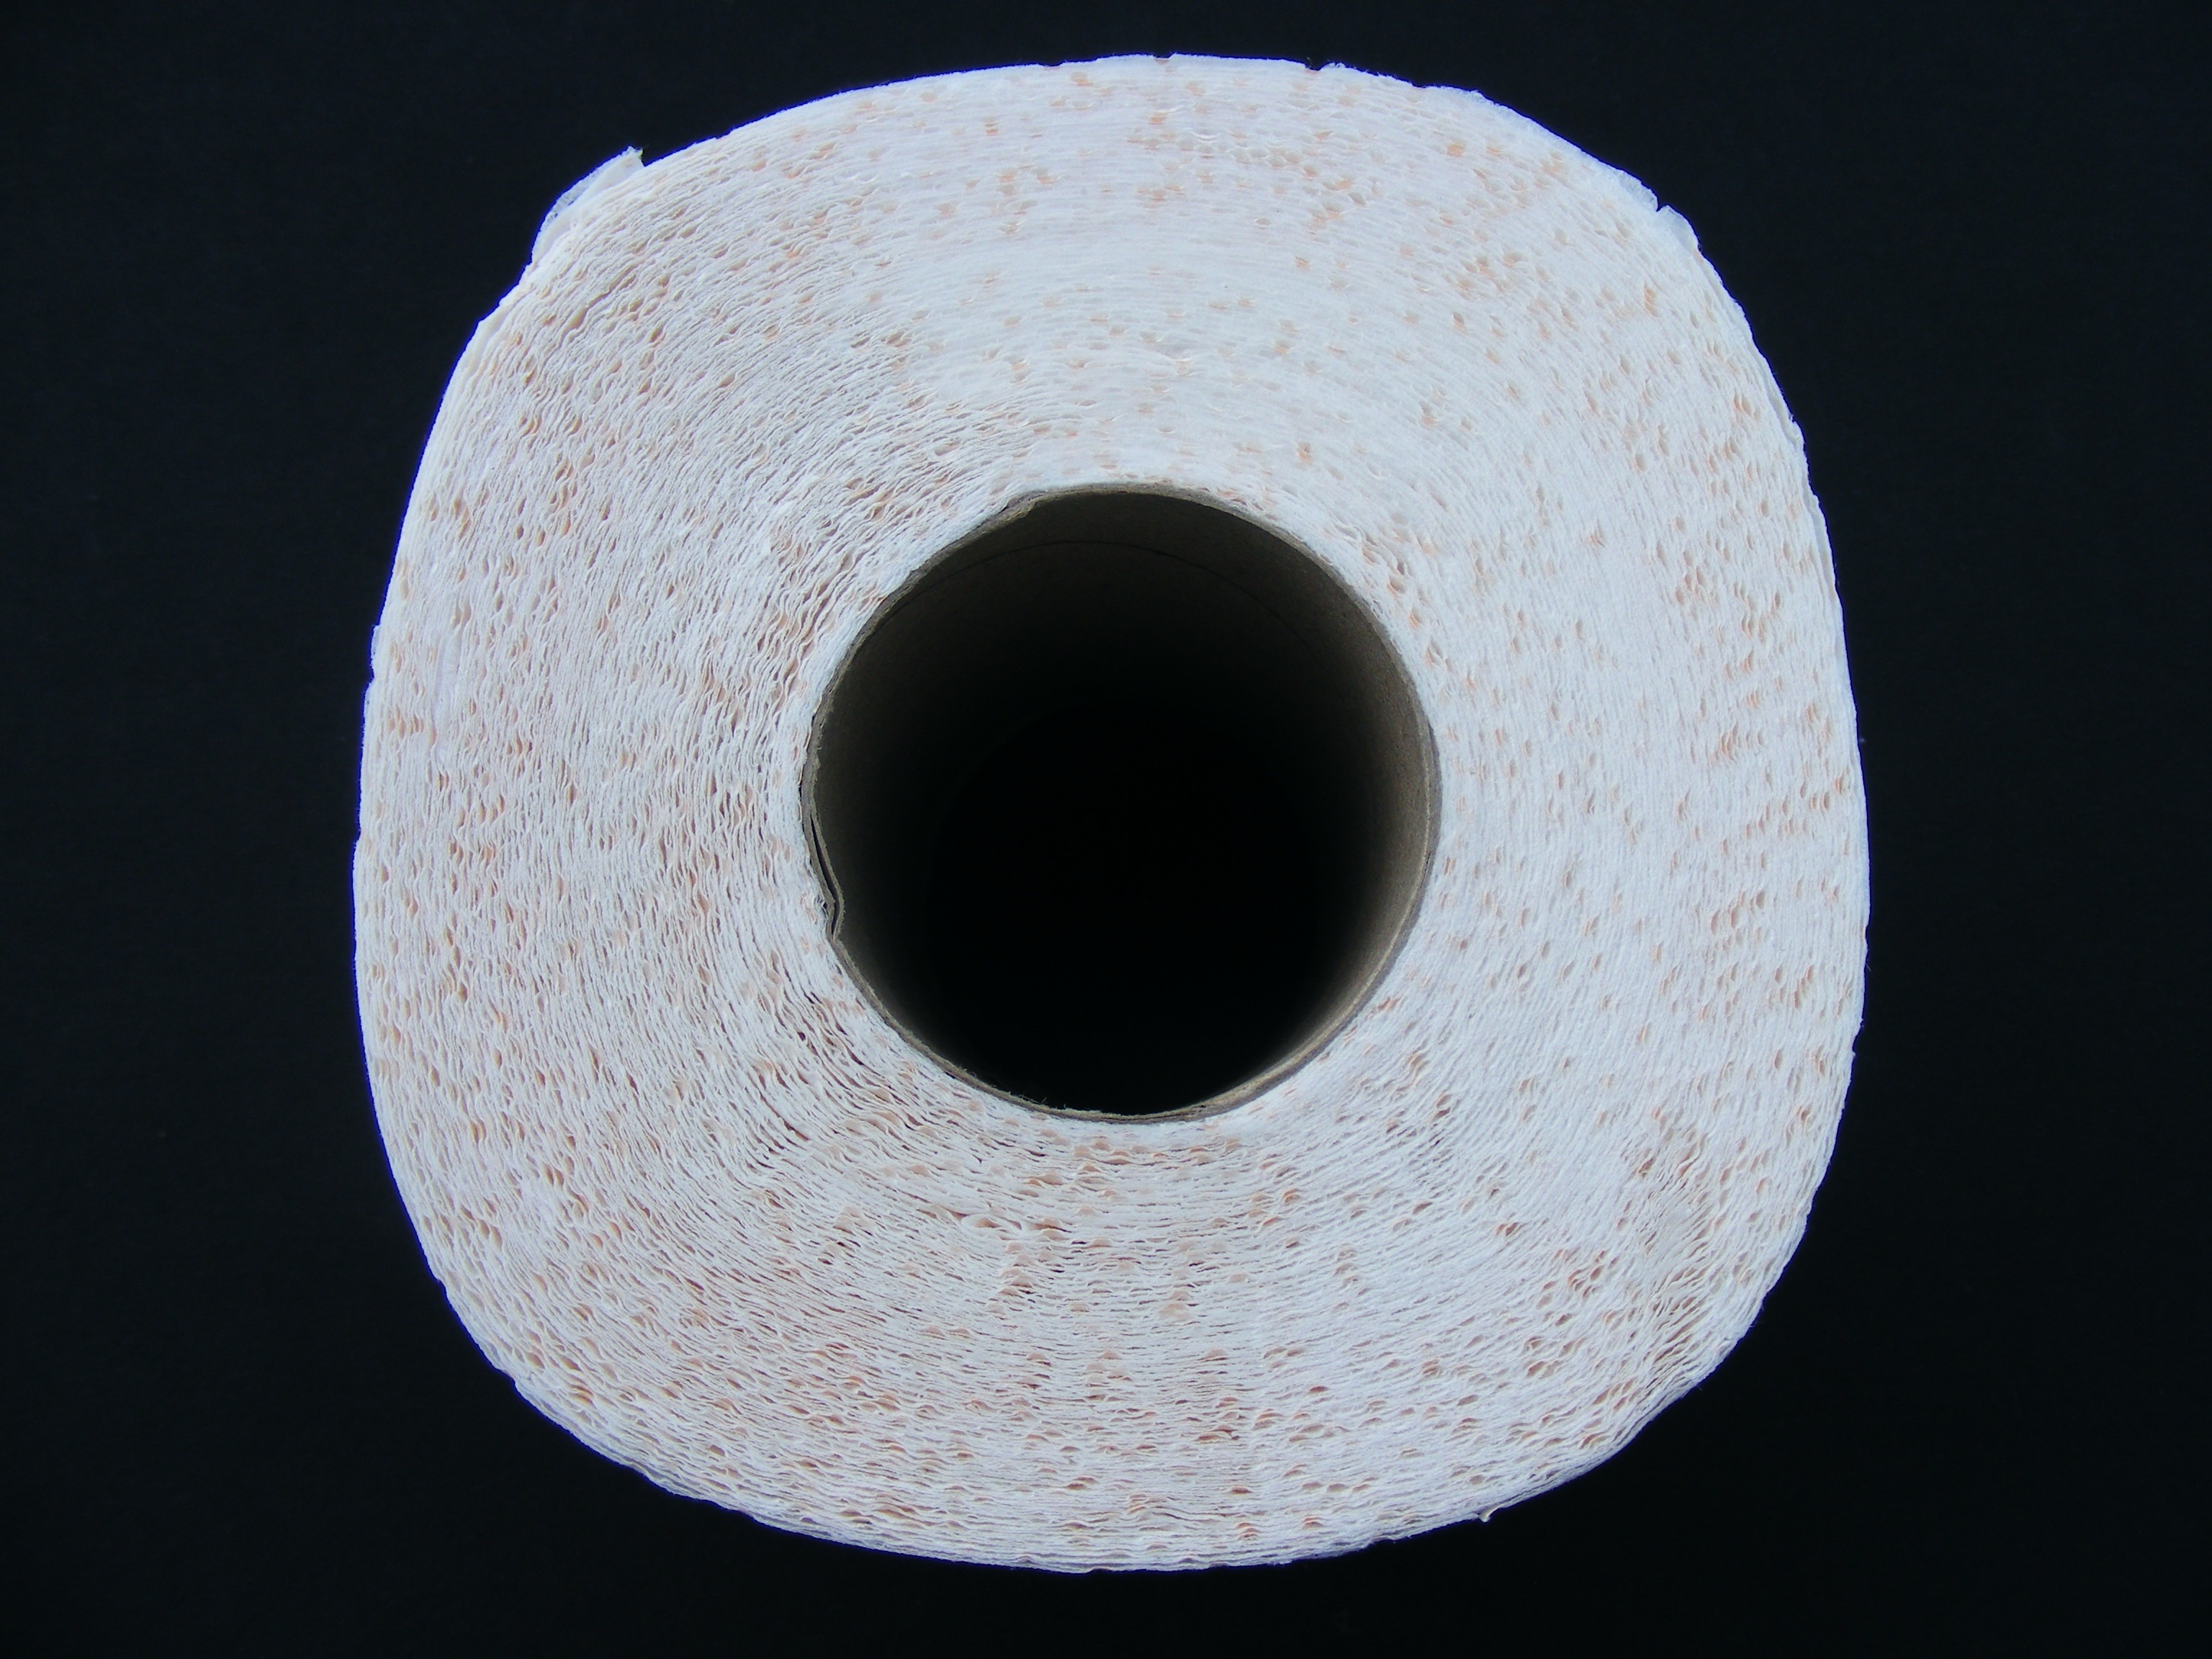
wood, white, home, ceramic, clean, paper, material, wipe, circle, bathroom, art, restroom, lavatory, roll, soft, shape, household, tissue, hygiene, sanitary, toilet paper, toiletries